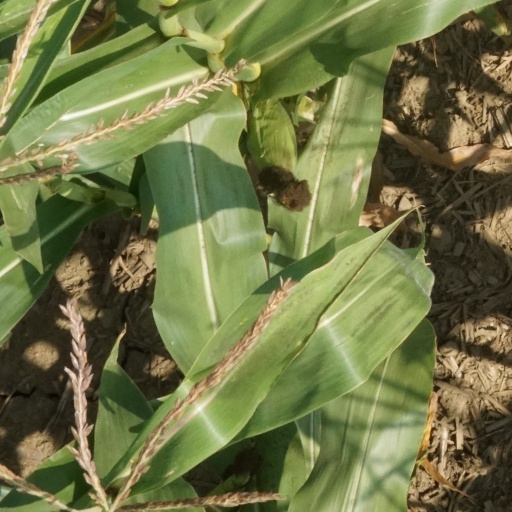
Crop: maize; corn